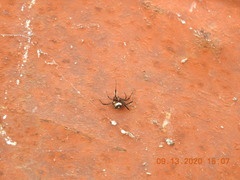
Species: Lactrodectus_hesperus